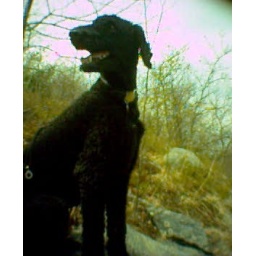
dog lotte in the blue hills south of boston